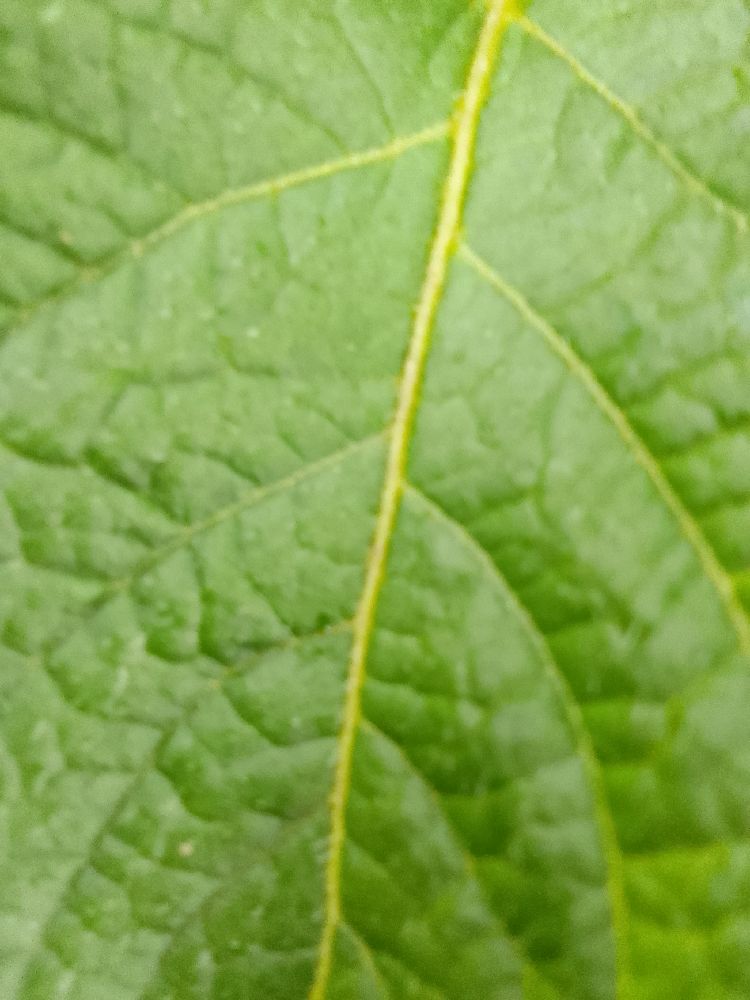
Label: Healthy